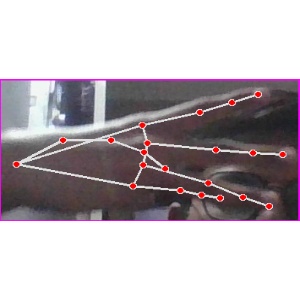
अक्षर: भ